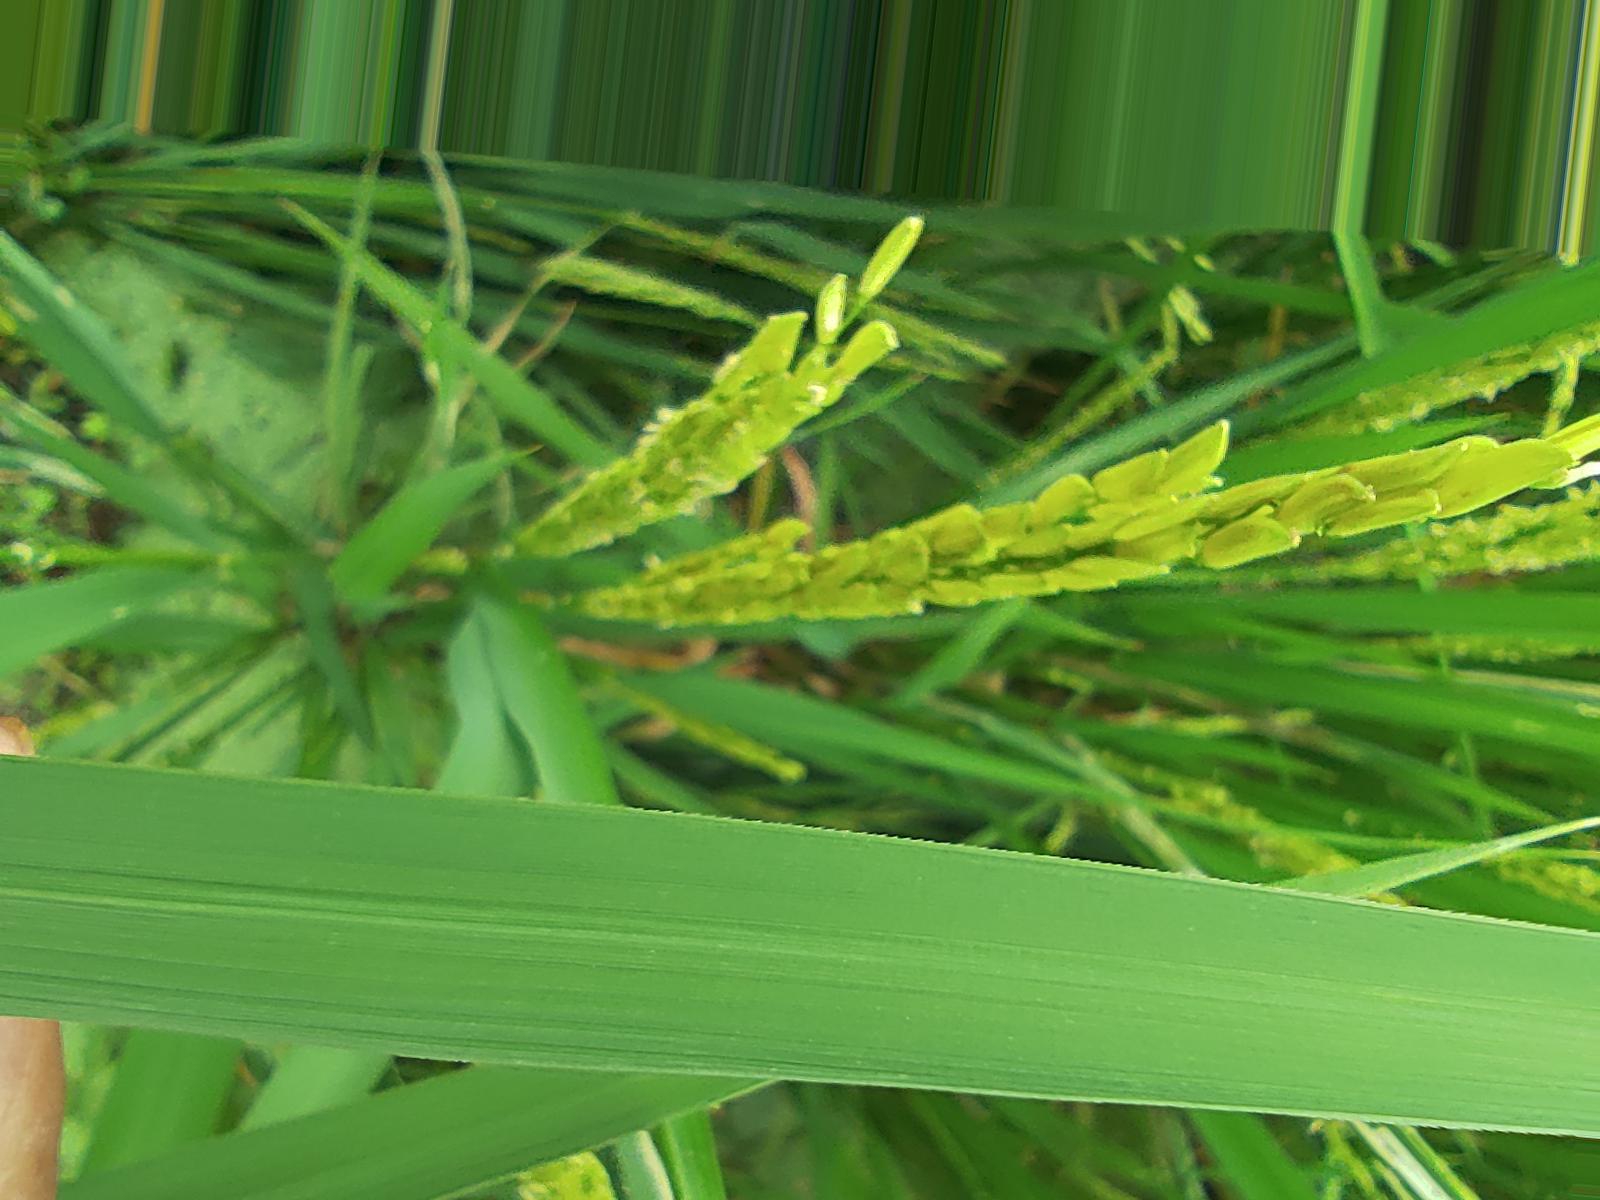
Nhãn: Healthy